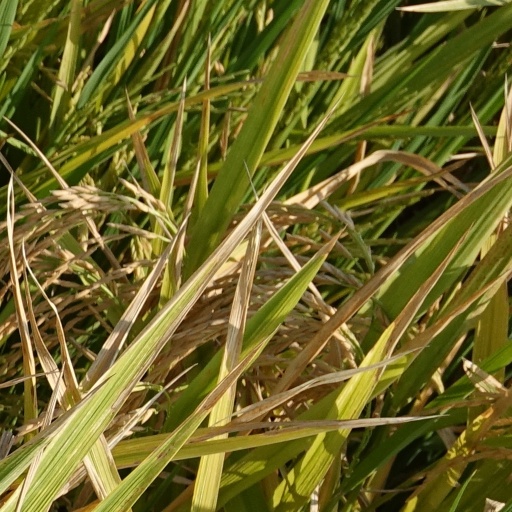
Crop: rice